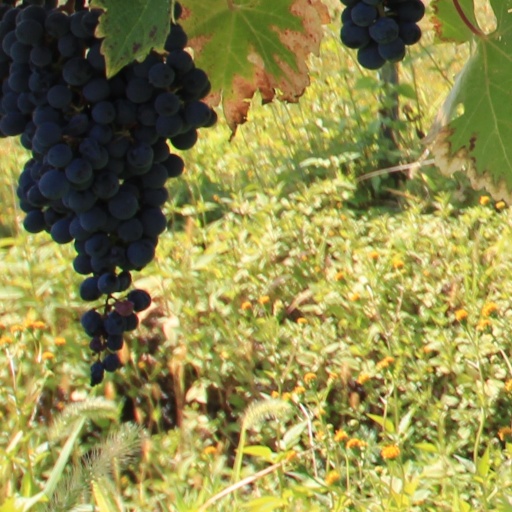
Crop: grape